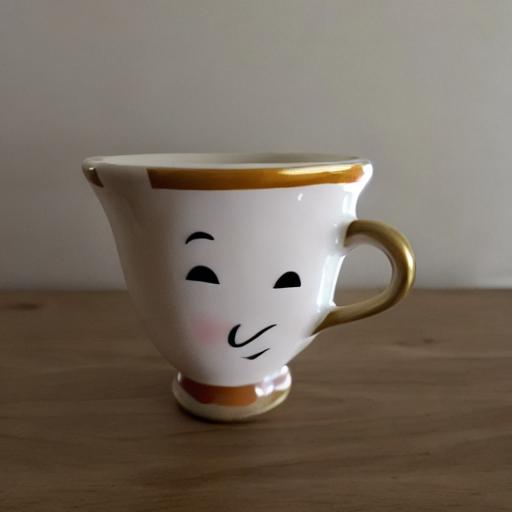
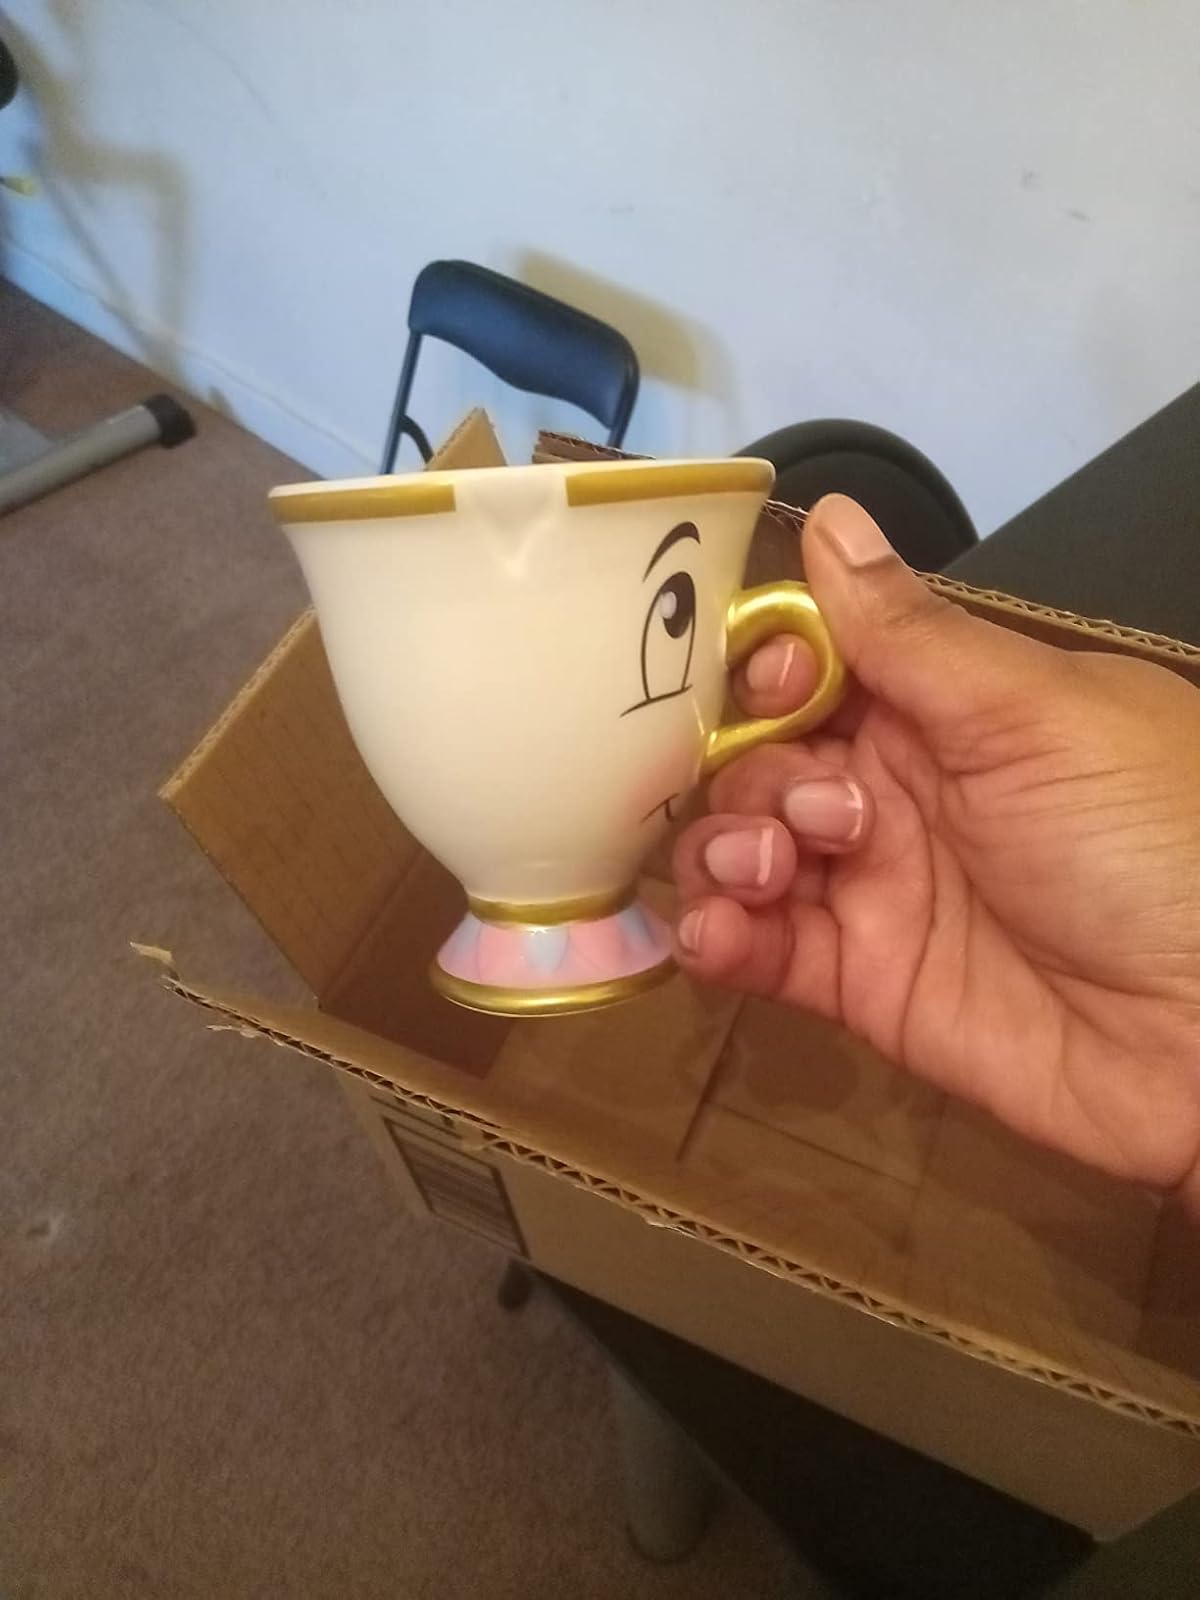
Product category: items_mug
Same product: no